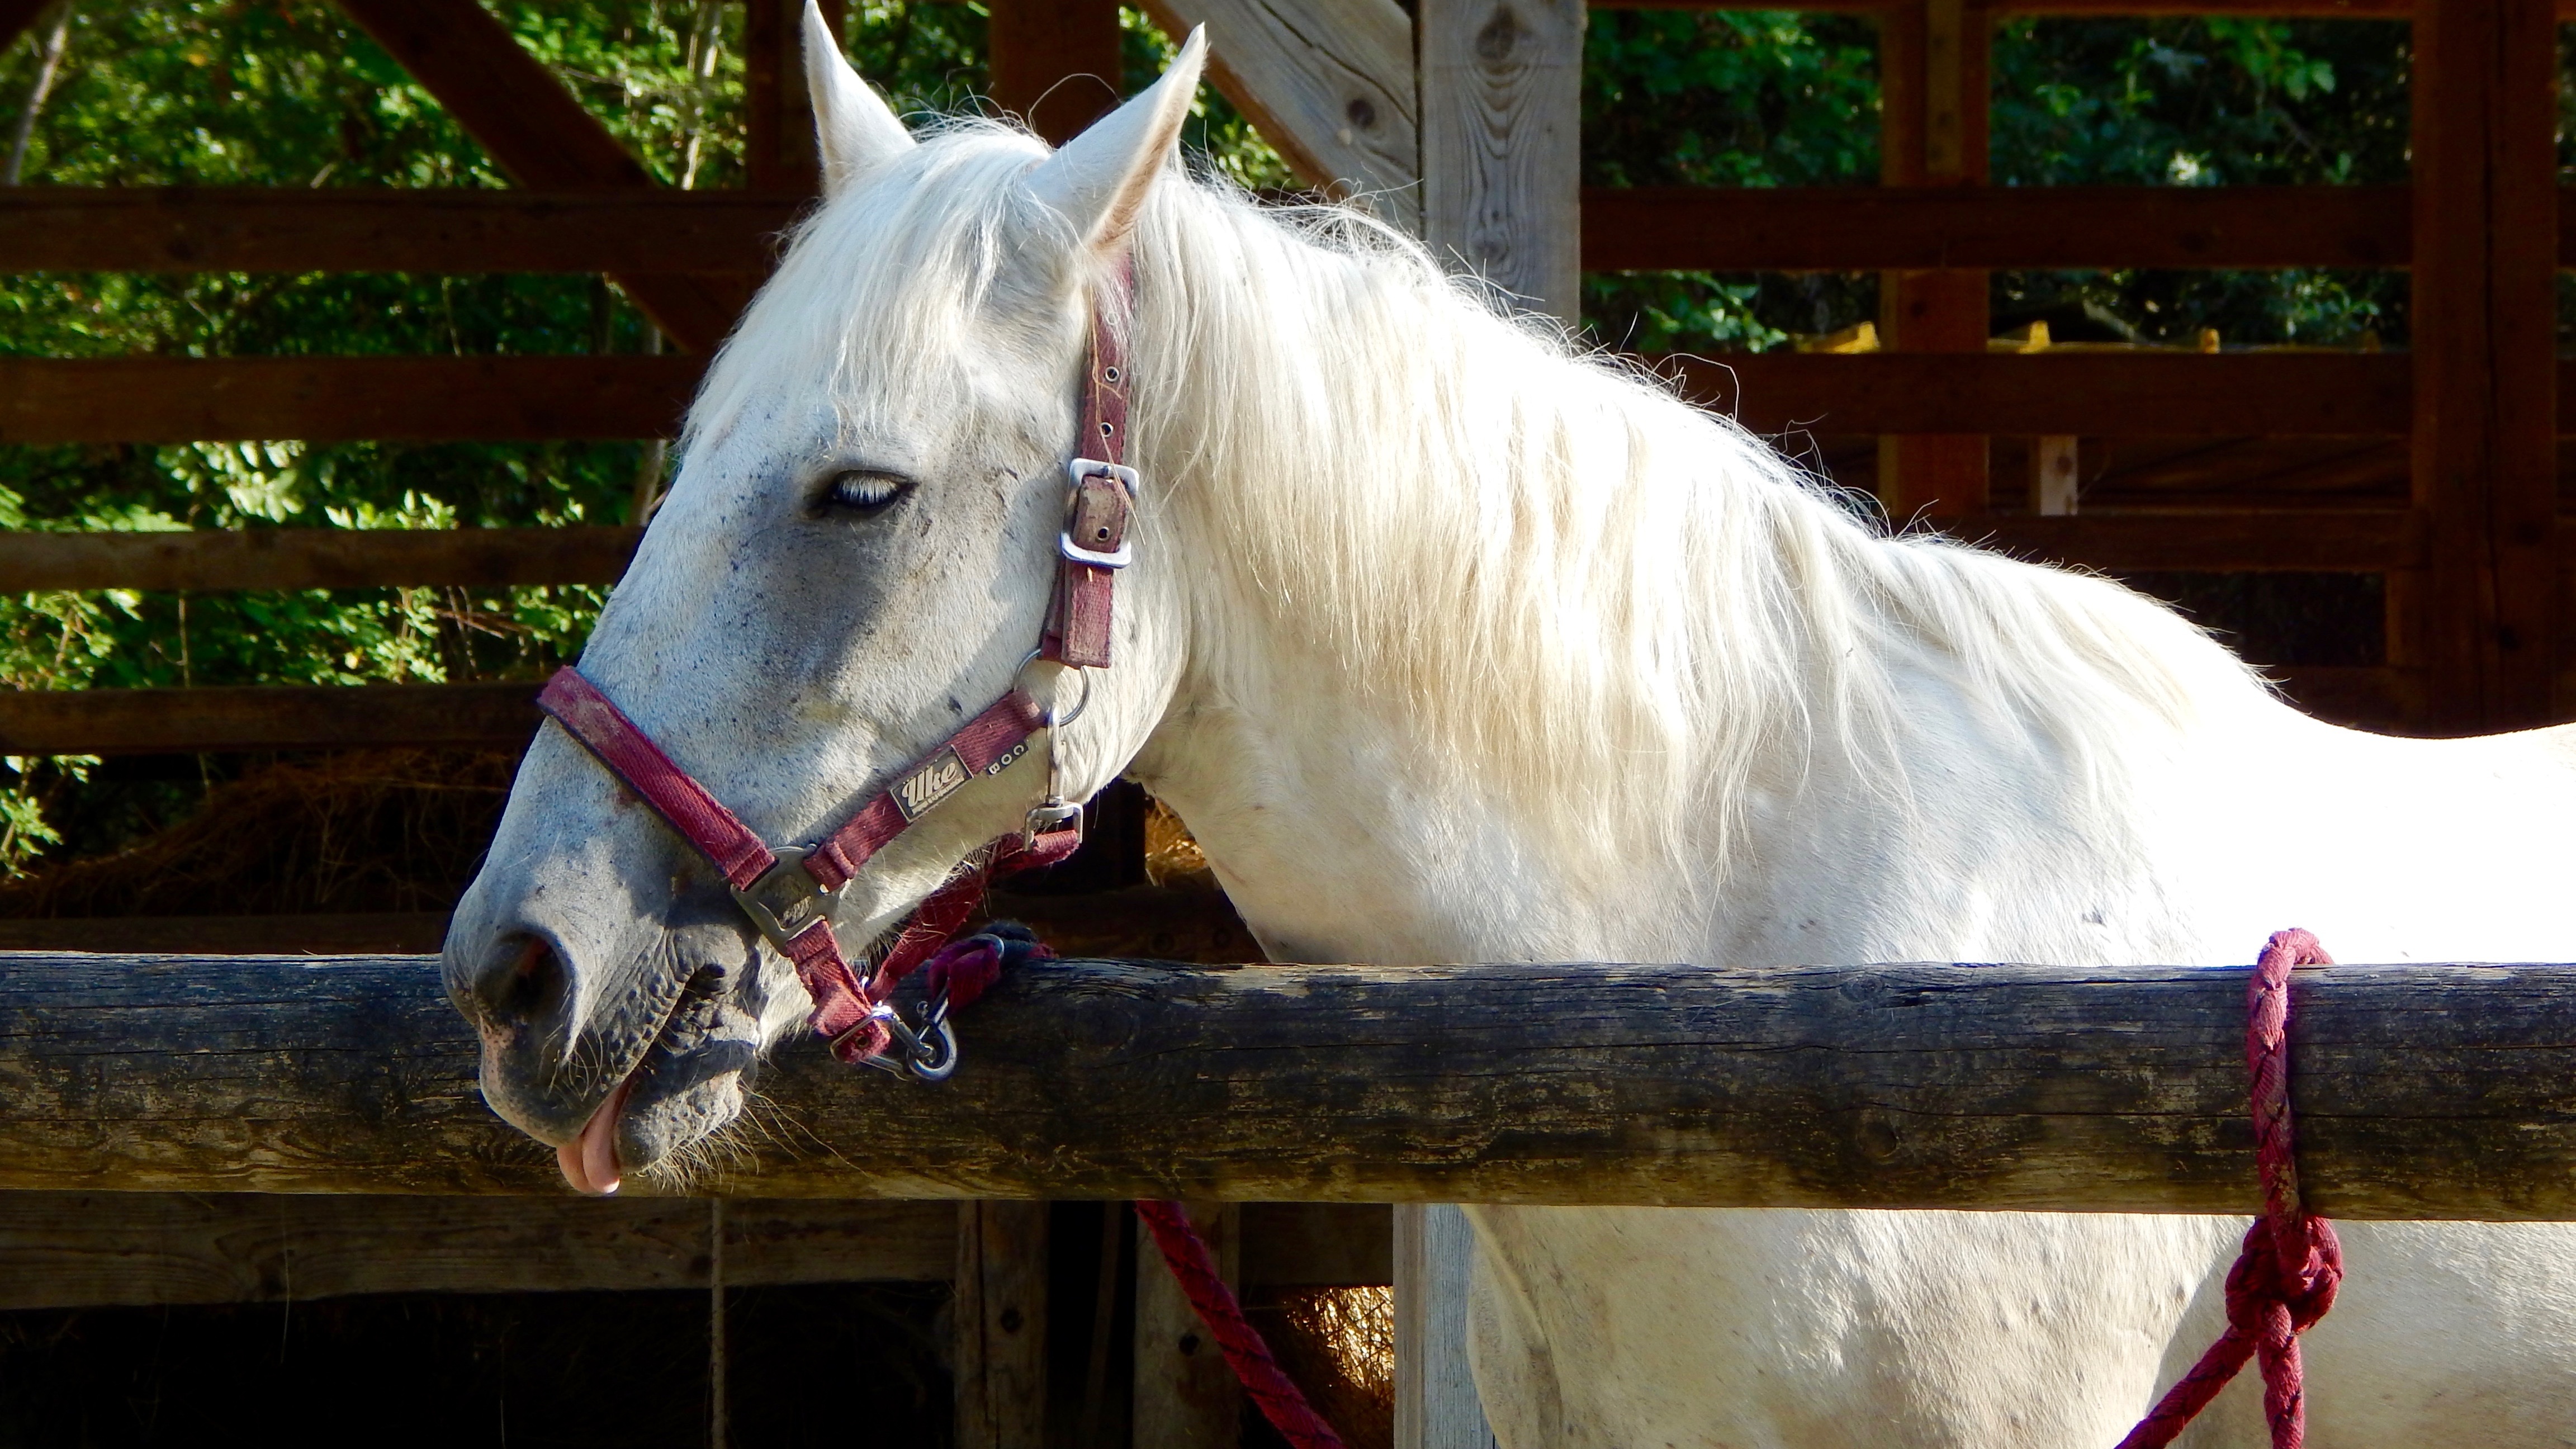
nature, white, farm, time, animal, horse, mammal, stallion, mane, riding, animals, mare, animal world, gallop, quadruped, ecological, naturalness, zoological gardens, galloppare, riding school, horse like mammal